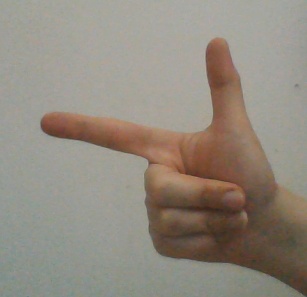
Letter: yaa